Maxwell–Boltzmann distribution

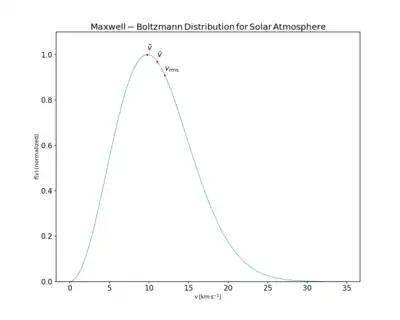
The Maxwell–Boltzmann distribution corresponding to the solar atmosphere. Particle masses are one proton mass, , and the temperature is the effective temperature of the Sun's photosphere, . formula_27, formula_28, and mark the most probable, mean, and root mean square velocities, respectively. Their values are formula_27 ≈ , formula_28 ≈ , and .

The mean speed formula_31, most probable speed (mode) , and root-mean-square speed formula_32 can be obtained from properties of the Maxwell distribution.